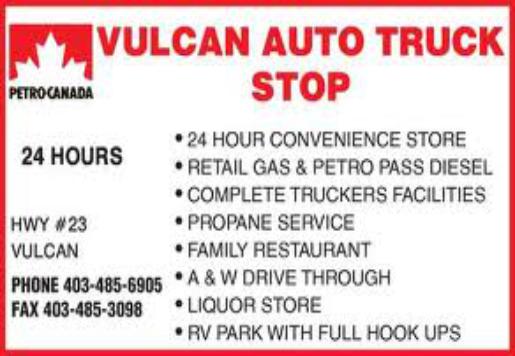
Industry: Transportation